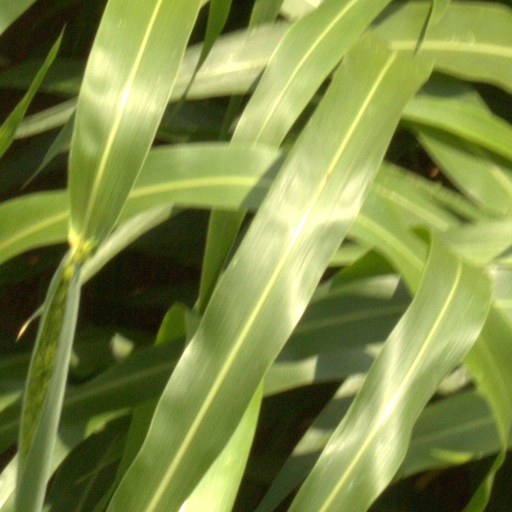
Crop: sorghum